Puberty Medley

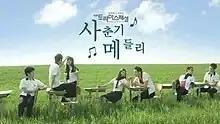

Puberty Medley is a 2013 South Korean television miniseries starring Kwak Dong-yeon, Lee Se-young, Choi Tae-joon, Kwak Jung-wook, Park Jeong-min, Bae Noo-ri and Yoon Park. A coming-of-age teen drama about students at a village high school, it was adapted from the webtoon of the same title written by Kwak In-geun, which was published on Daum WebToon from November 9, 2011 to February 29, 2012. It aired as part of the Drama Special Series anthology on KBS2 from July 10 to July 31, 2013 on Sundays at 23:10 for four episodes.